Woodruff v. North Bloomfield Gravel Mining Company

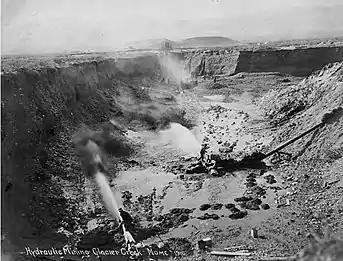
Miners using monitors to blast away hillsides in Alaska 1910. A similar process occurred in California.

As more miners flooded into the region, placer mining became less profitable and gold more scarce. Remaining pieces of gold were unattainable and embedded deep within the hillsides of the Mother Lode. As a result, many miners took an interest in new techniques and technologies that could be used to obtain the deeper gold fields. A new method used in Nevada City in 1853 was of particular interest; miner Edward Matteson had successfully used a high-pressure hose to wash away gravel and uncover gold. Excited by the prospect of obtaining higher yields of gold, miners scrambled together to attract wealthy investors and form companies.